Government Palace, Peru

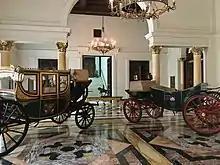
Carriages in the Jorge Basadre Room

Previously called the Eléspuru and Choquehuanca Hall ("Hall Eléspuru y Choquehuanca"), the Jorge Basadre Room ("Salón Jorge Basadre") is in the Spanish Renaissance style and dates from the 1920s. It features marble columns and rounded arches showing Moorish architectural influence. The hall is illuminated by four large windows, and the floor is Italian marble mosaic. Two presidential carriages, used on official occasions until 1974, are displayed in this room.